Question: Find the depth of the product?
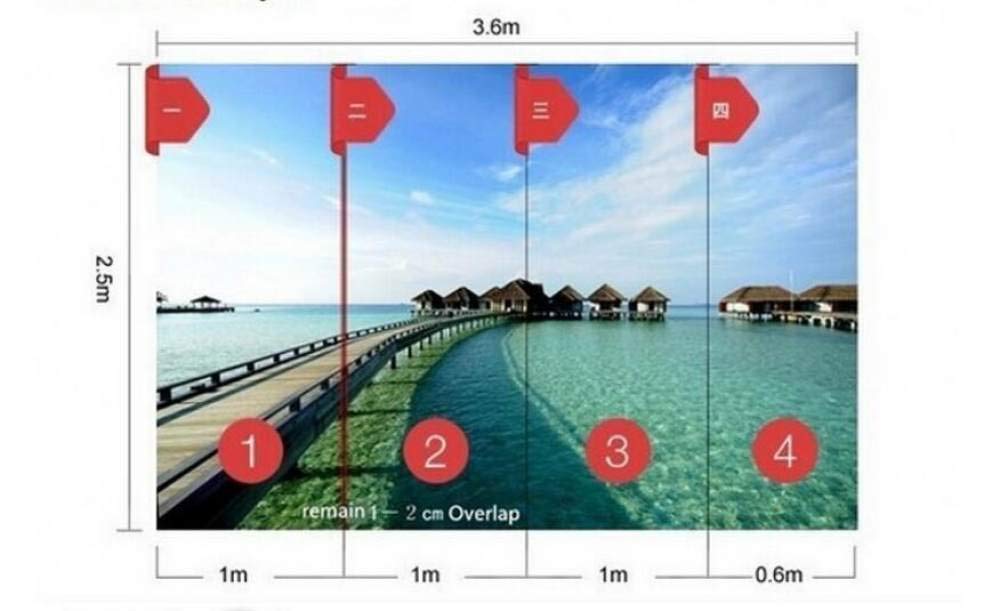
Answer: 2.5 metre